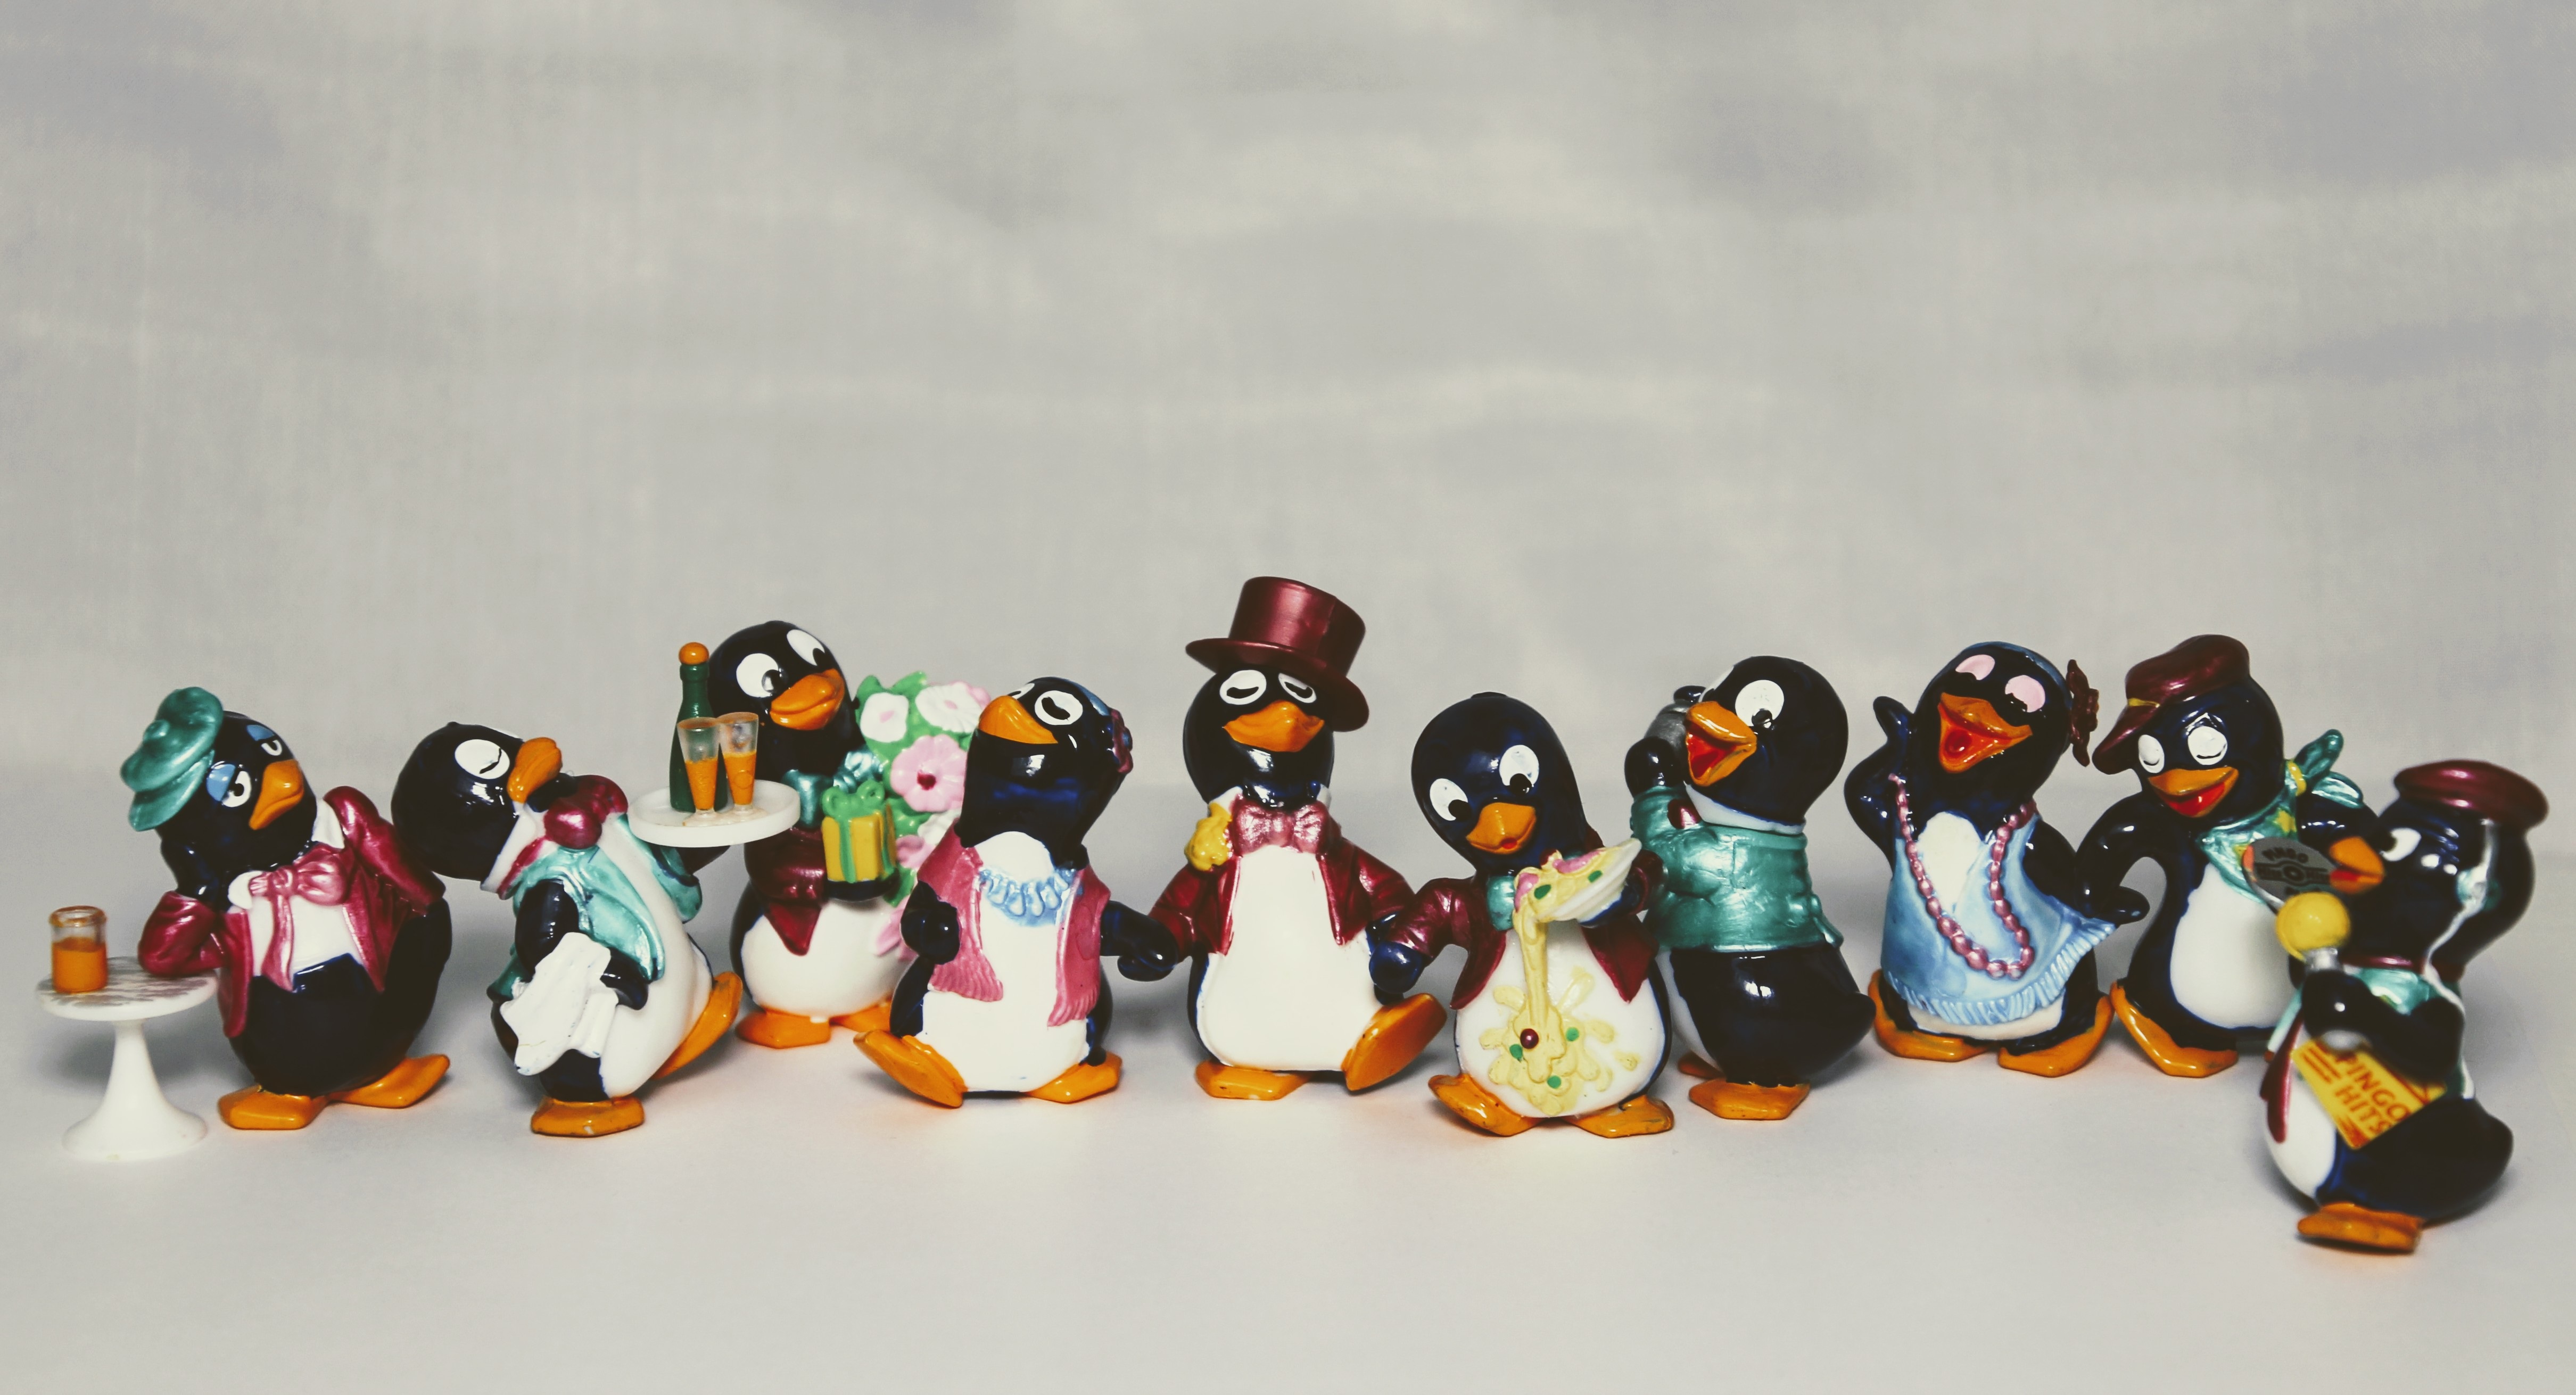
bird, collection, together, toy, penguin, party, toys, filter, flightless bird, modena, pingu, berraschungseifigur, peppy pingu